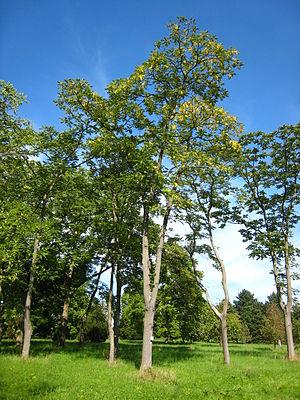
Bien qu'il existe plusieurs définitions des espèces envahissantes, elles sont toujours basées sur quatre critères principaux :